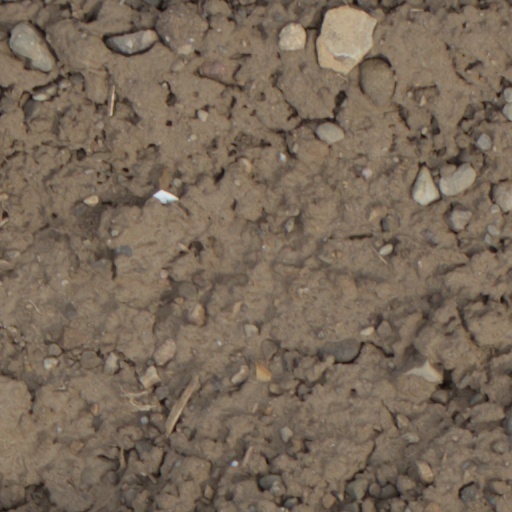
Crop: wheat